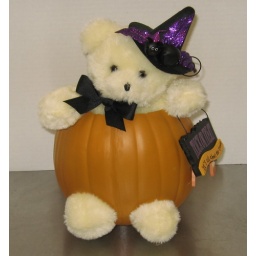
White bear with halloween witch decor in orange pumpkin